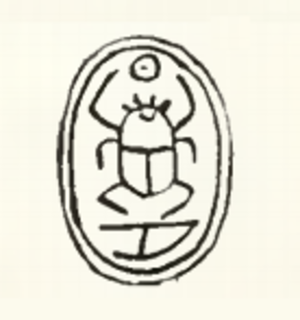
Merikheperrê est un roi de la XIIIᵉ dynastie.